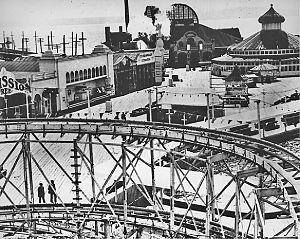
Luna Park est un parc d'attractions situé à Seattle, dans l'État de Washington aux États-Unis. Il fut ouvert de 1907 à 1913 et fut connu comme « le plus grand parc d'attractions de la côte ouest ». Conçu par Charles I. D. Looff, le parc prit son nom en référence au Luna park de Coney Island. Le parc d'environ cinq hectares fut construit près de Duwamish Head sur un ponton passant au-dessus de l'Elliott Bay.